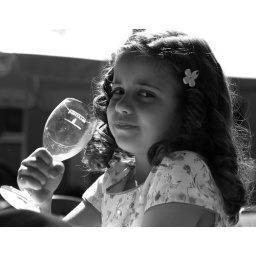
my niece enjoying a cup of water in the new German summer starting in April